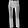
Label: Trouser